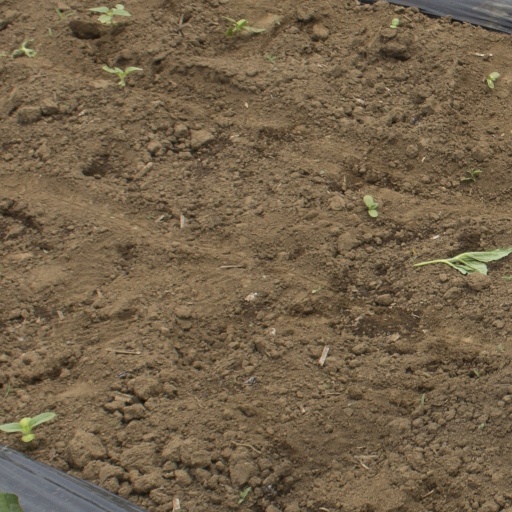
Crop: Jerusalem artichoke